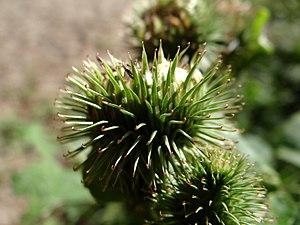
Le fruit du bardane possède des crochets pour s'attacher au pelage des animaux.
Les stratégies de dispersion chez les plantes sont des adaptations à leur environnement afin d'assurer leur survie. Elles occupent une place essentielle compte tenu de l'absence de motilité de ces organismes. Cet article exposera seulement l’évolution des stratégies de dispersion chez les angiospermes. De plus l'évolution des stratégies de dispersion par pollinisation ne sera pas traitée.